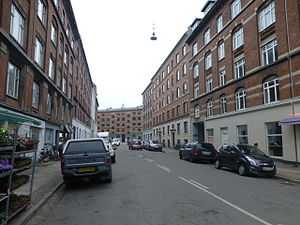
Ydunsgade
Ydunsgade set fra Jagtvej.
Ydunsgade er en lille gade på Ydre Nørrebro i Mimersgadekvarteret. Ydunsgade er en sidegade til Jagtvej, som ender i Thorsgade.